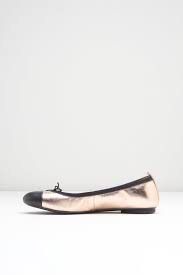
Label: Ballet Flat